Mansfield State High School

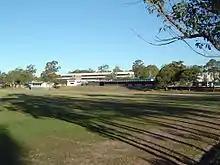
Oval and buildings, 2014

Many Mansfield sport teams have competed in Metropolitan Finals, and the school has also produced students and graduates who represented Australia in international events. One Mansfield alumnus, Matthew Mitcham, was a gold medal-winning Olympic diver.